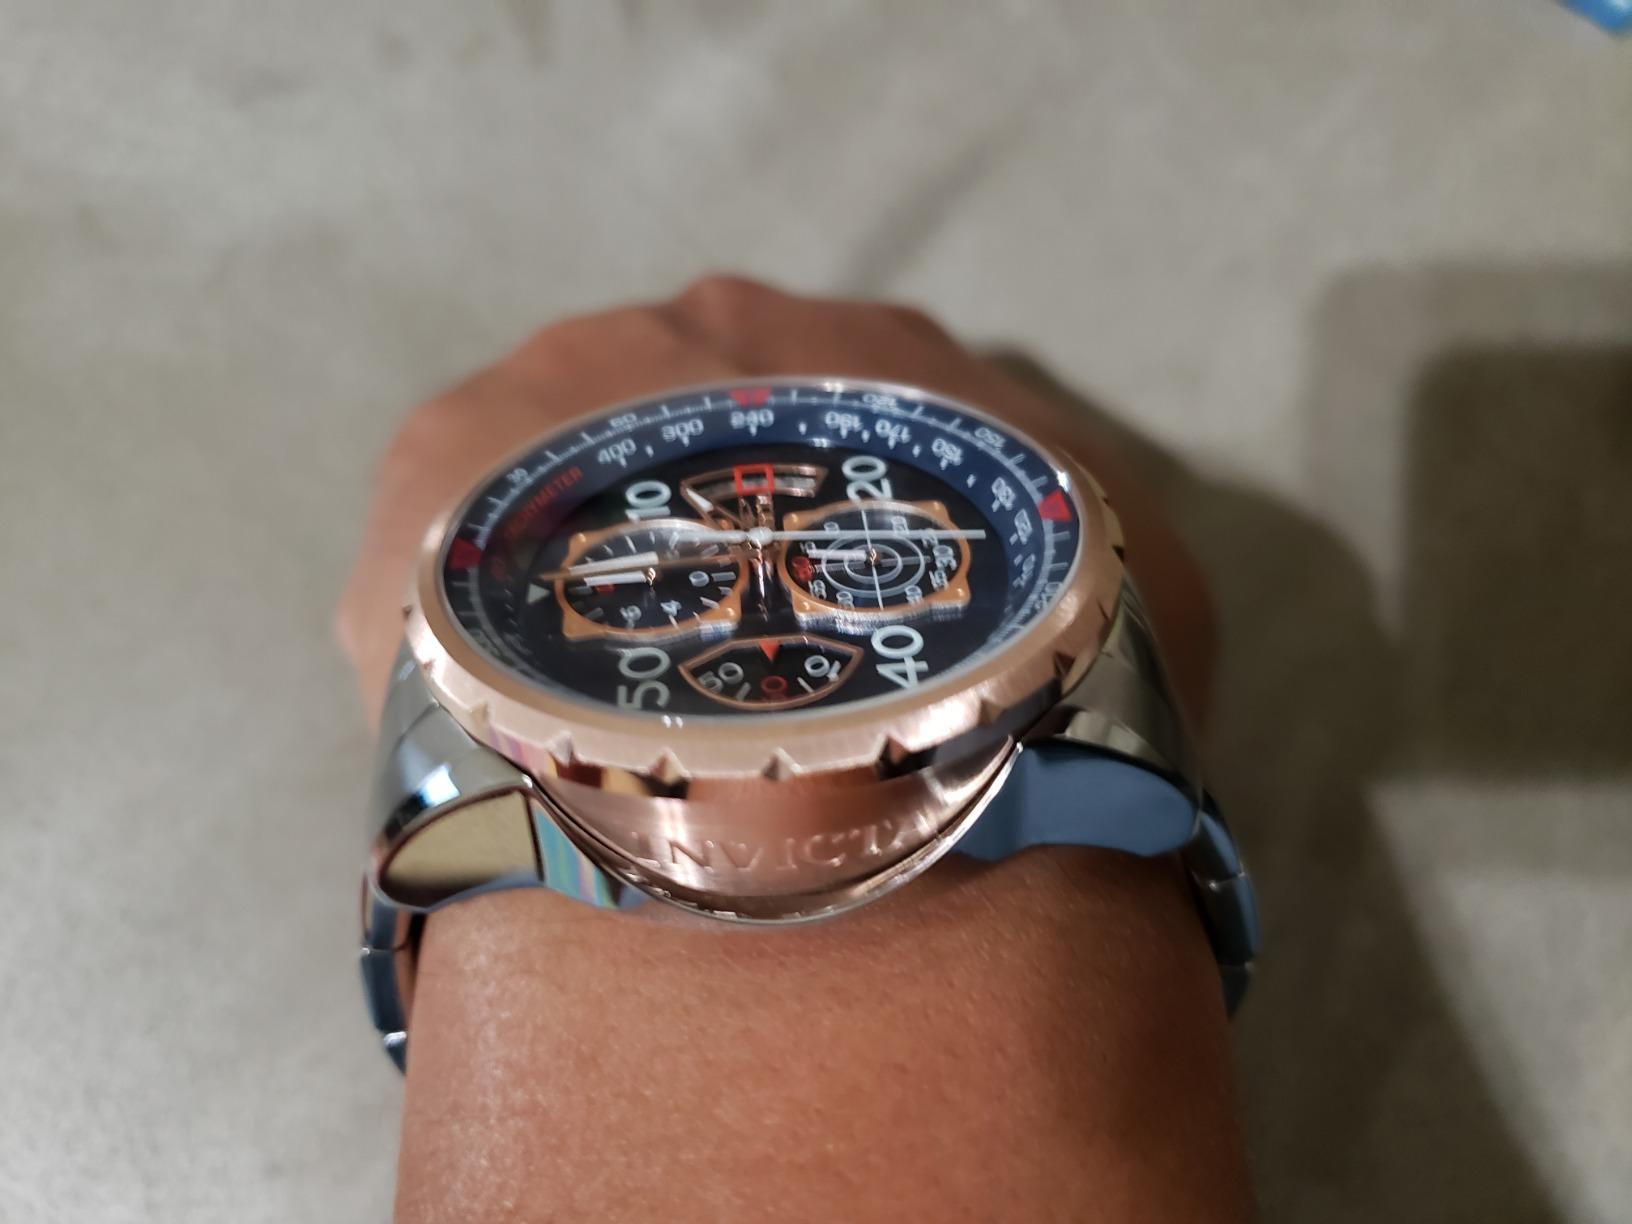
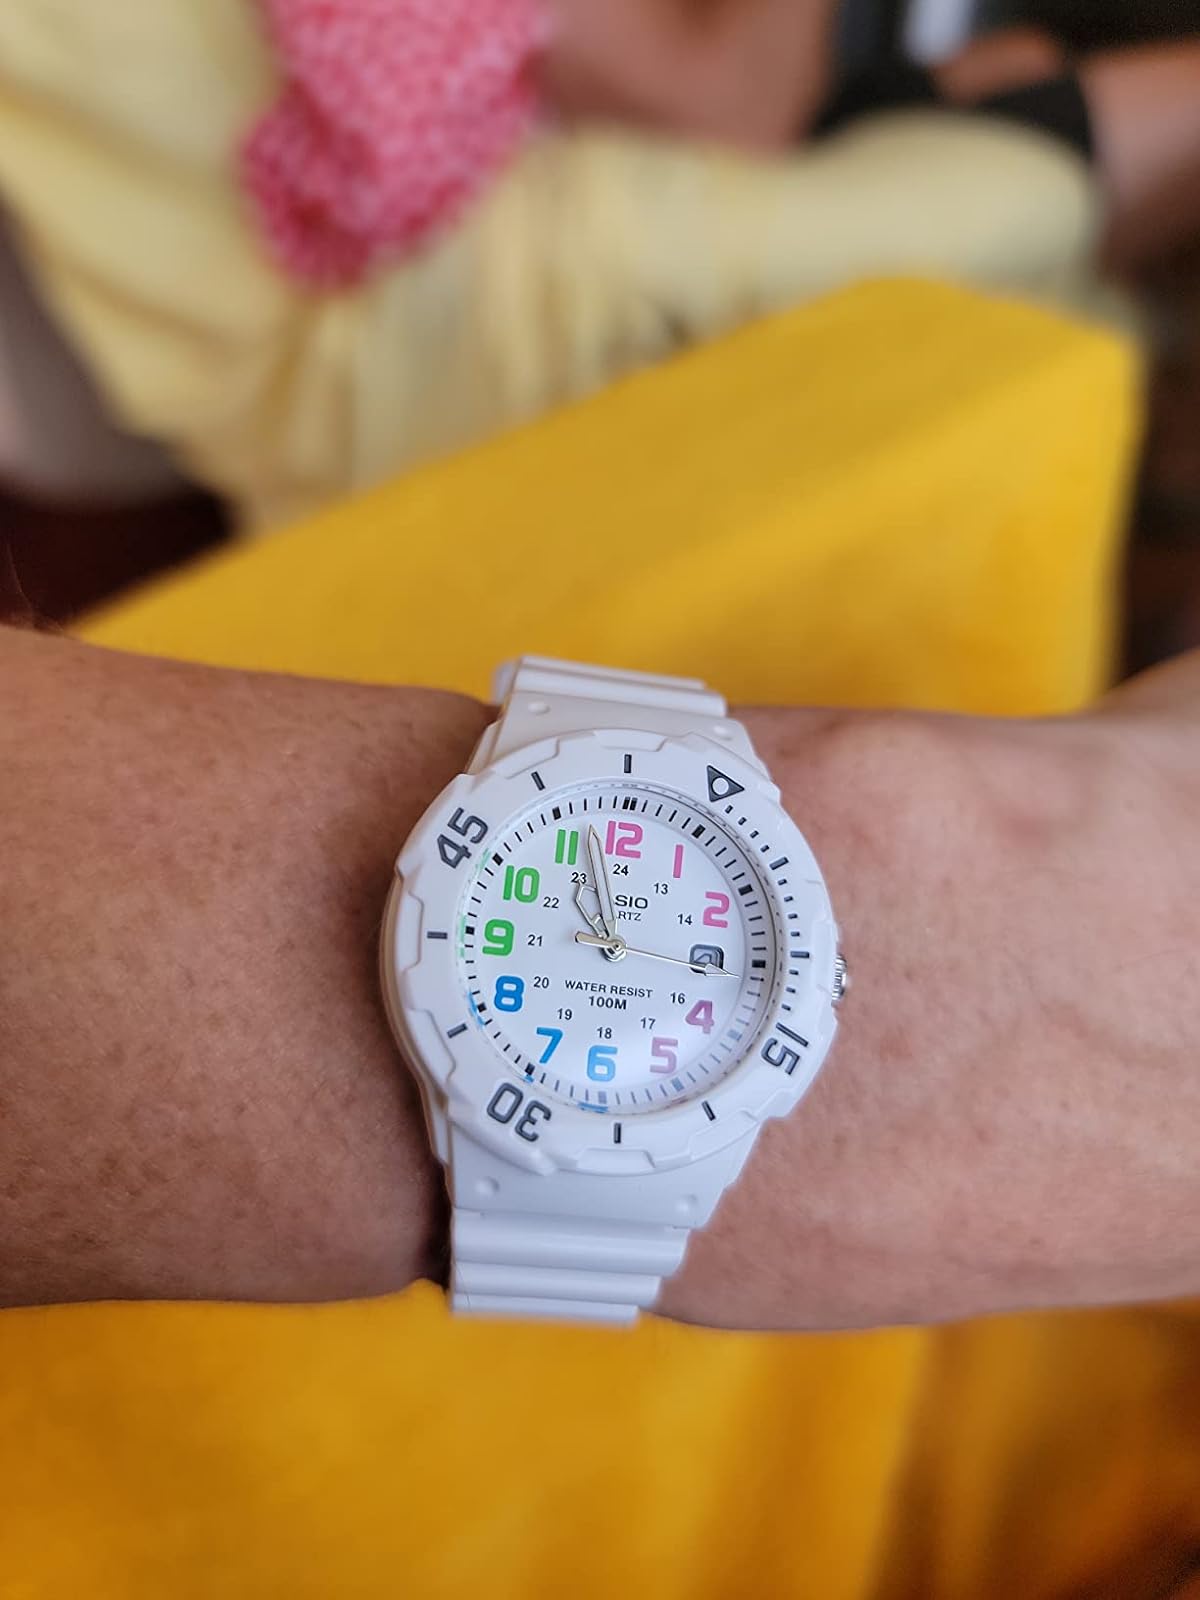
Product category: accessories_watch
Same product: no